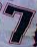
Number: 7